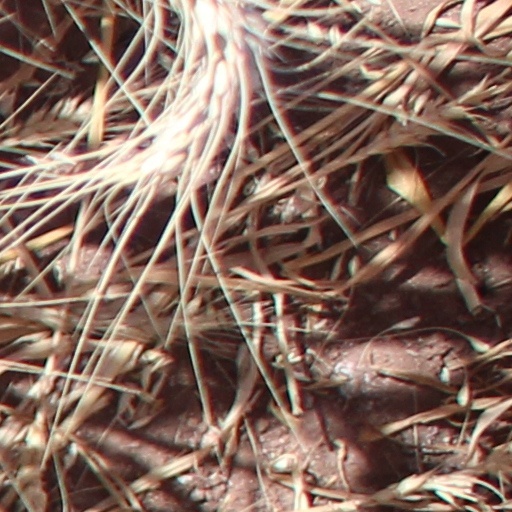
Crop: wheat